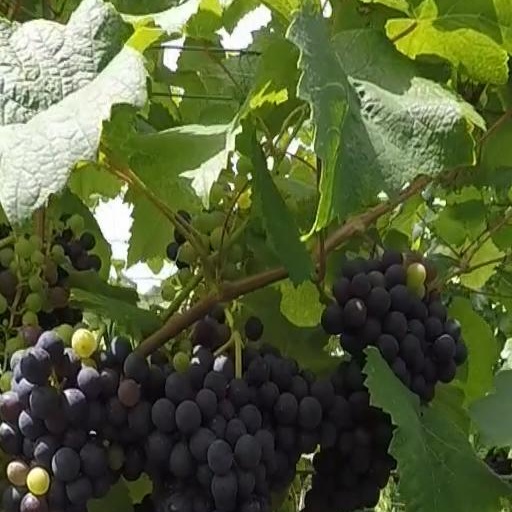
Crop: grape